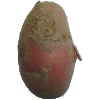
Label: Potato Red 1